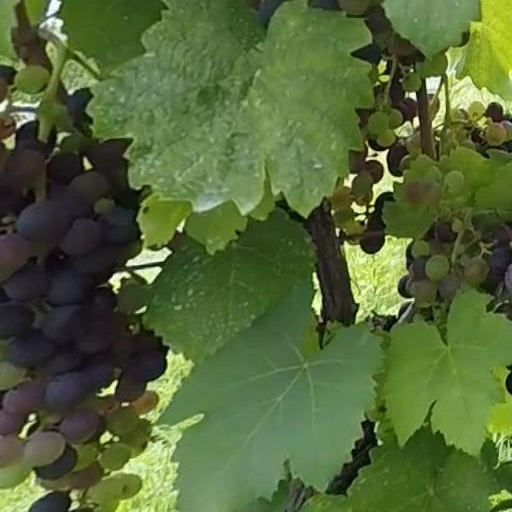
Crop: grape